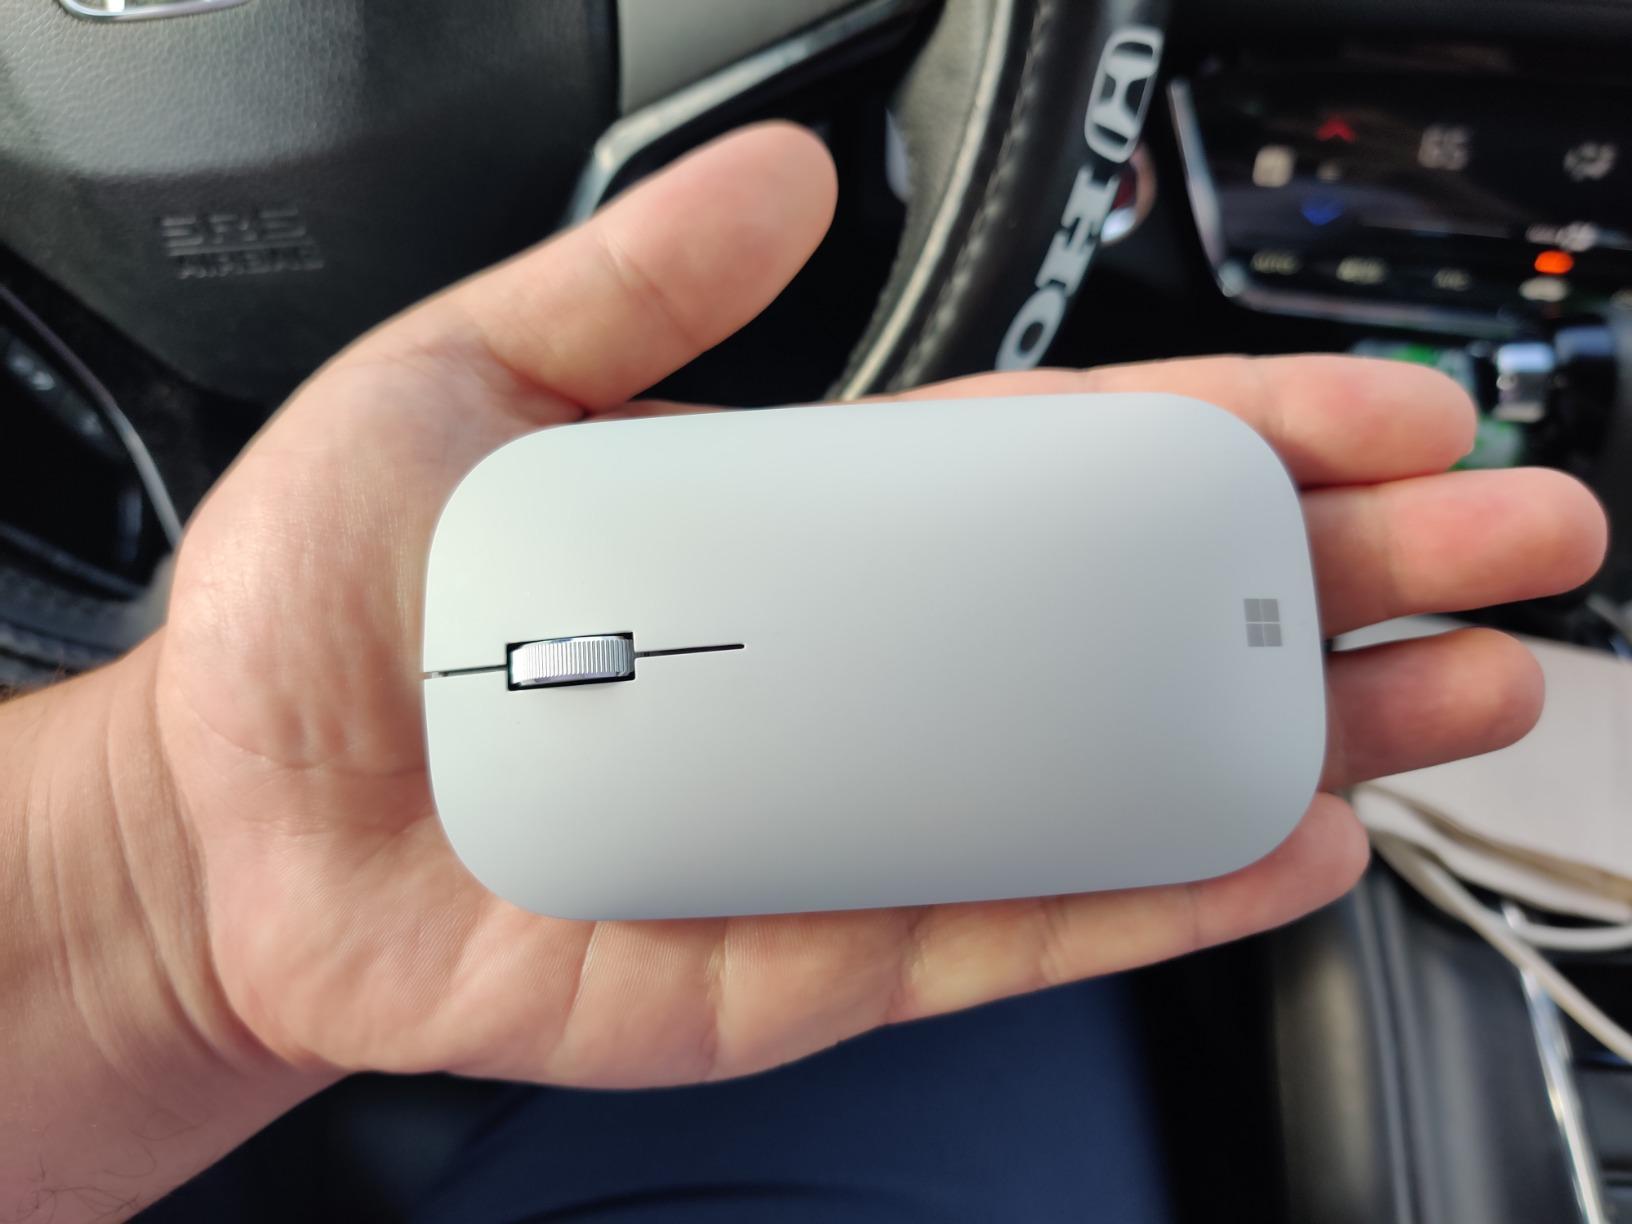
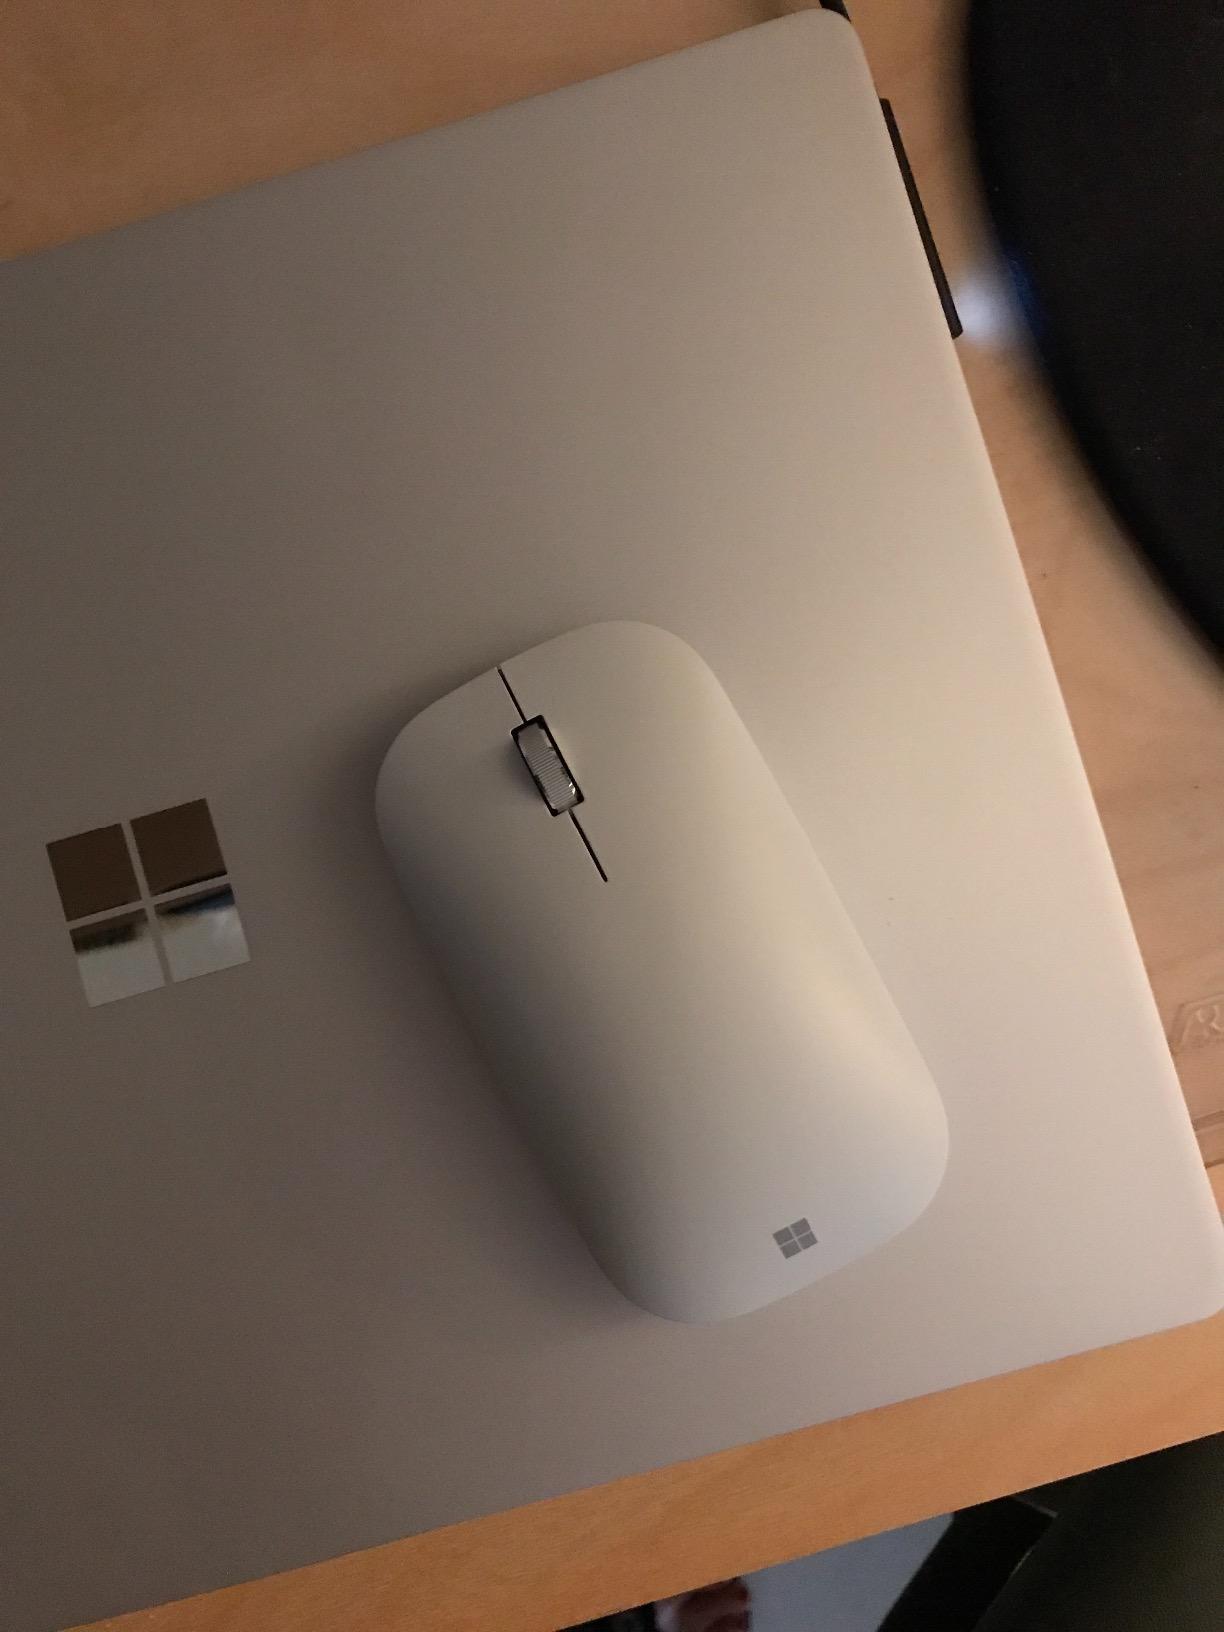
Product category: mouse
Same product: yes